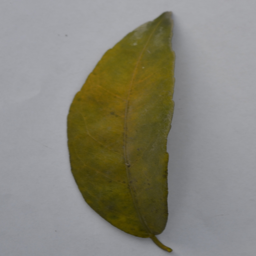
Plant part: leaf
Disease: greening